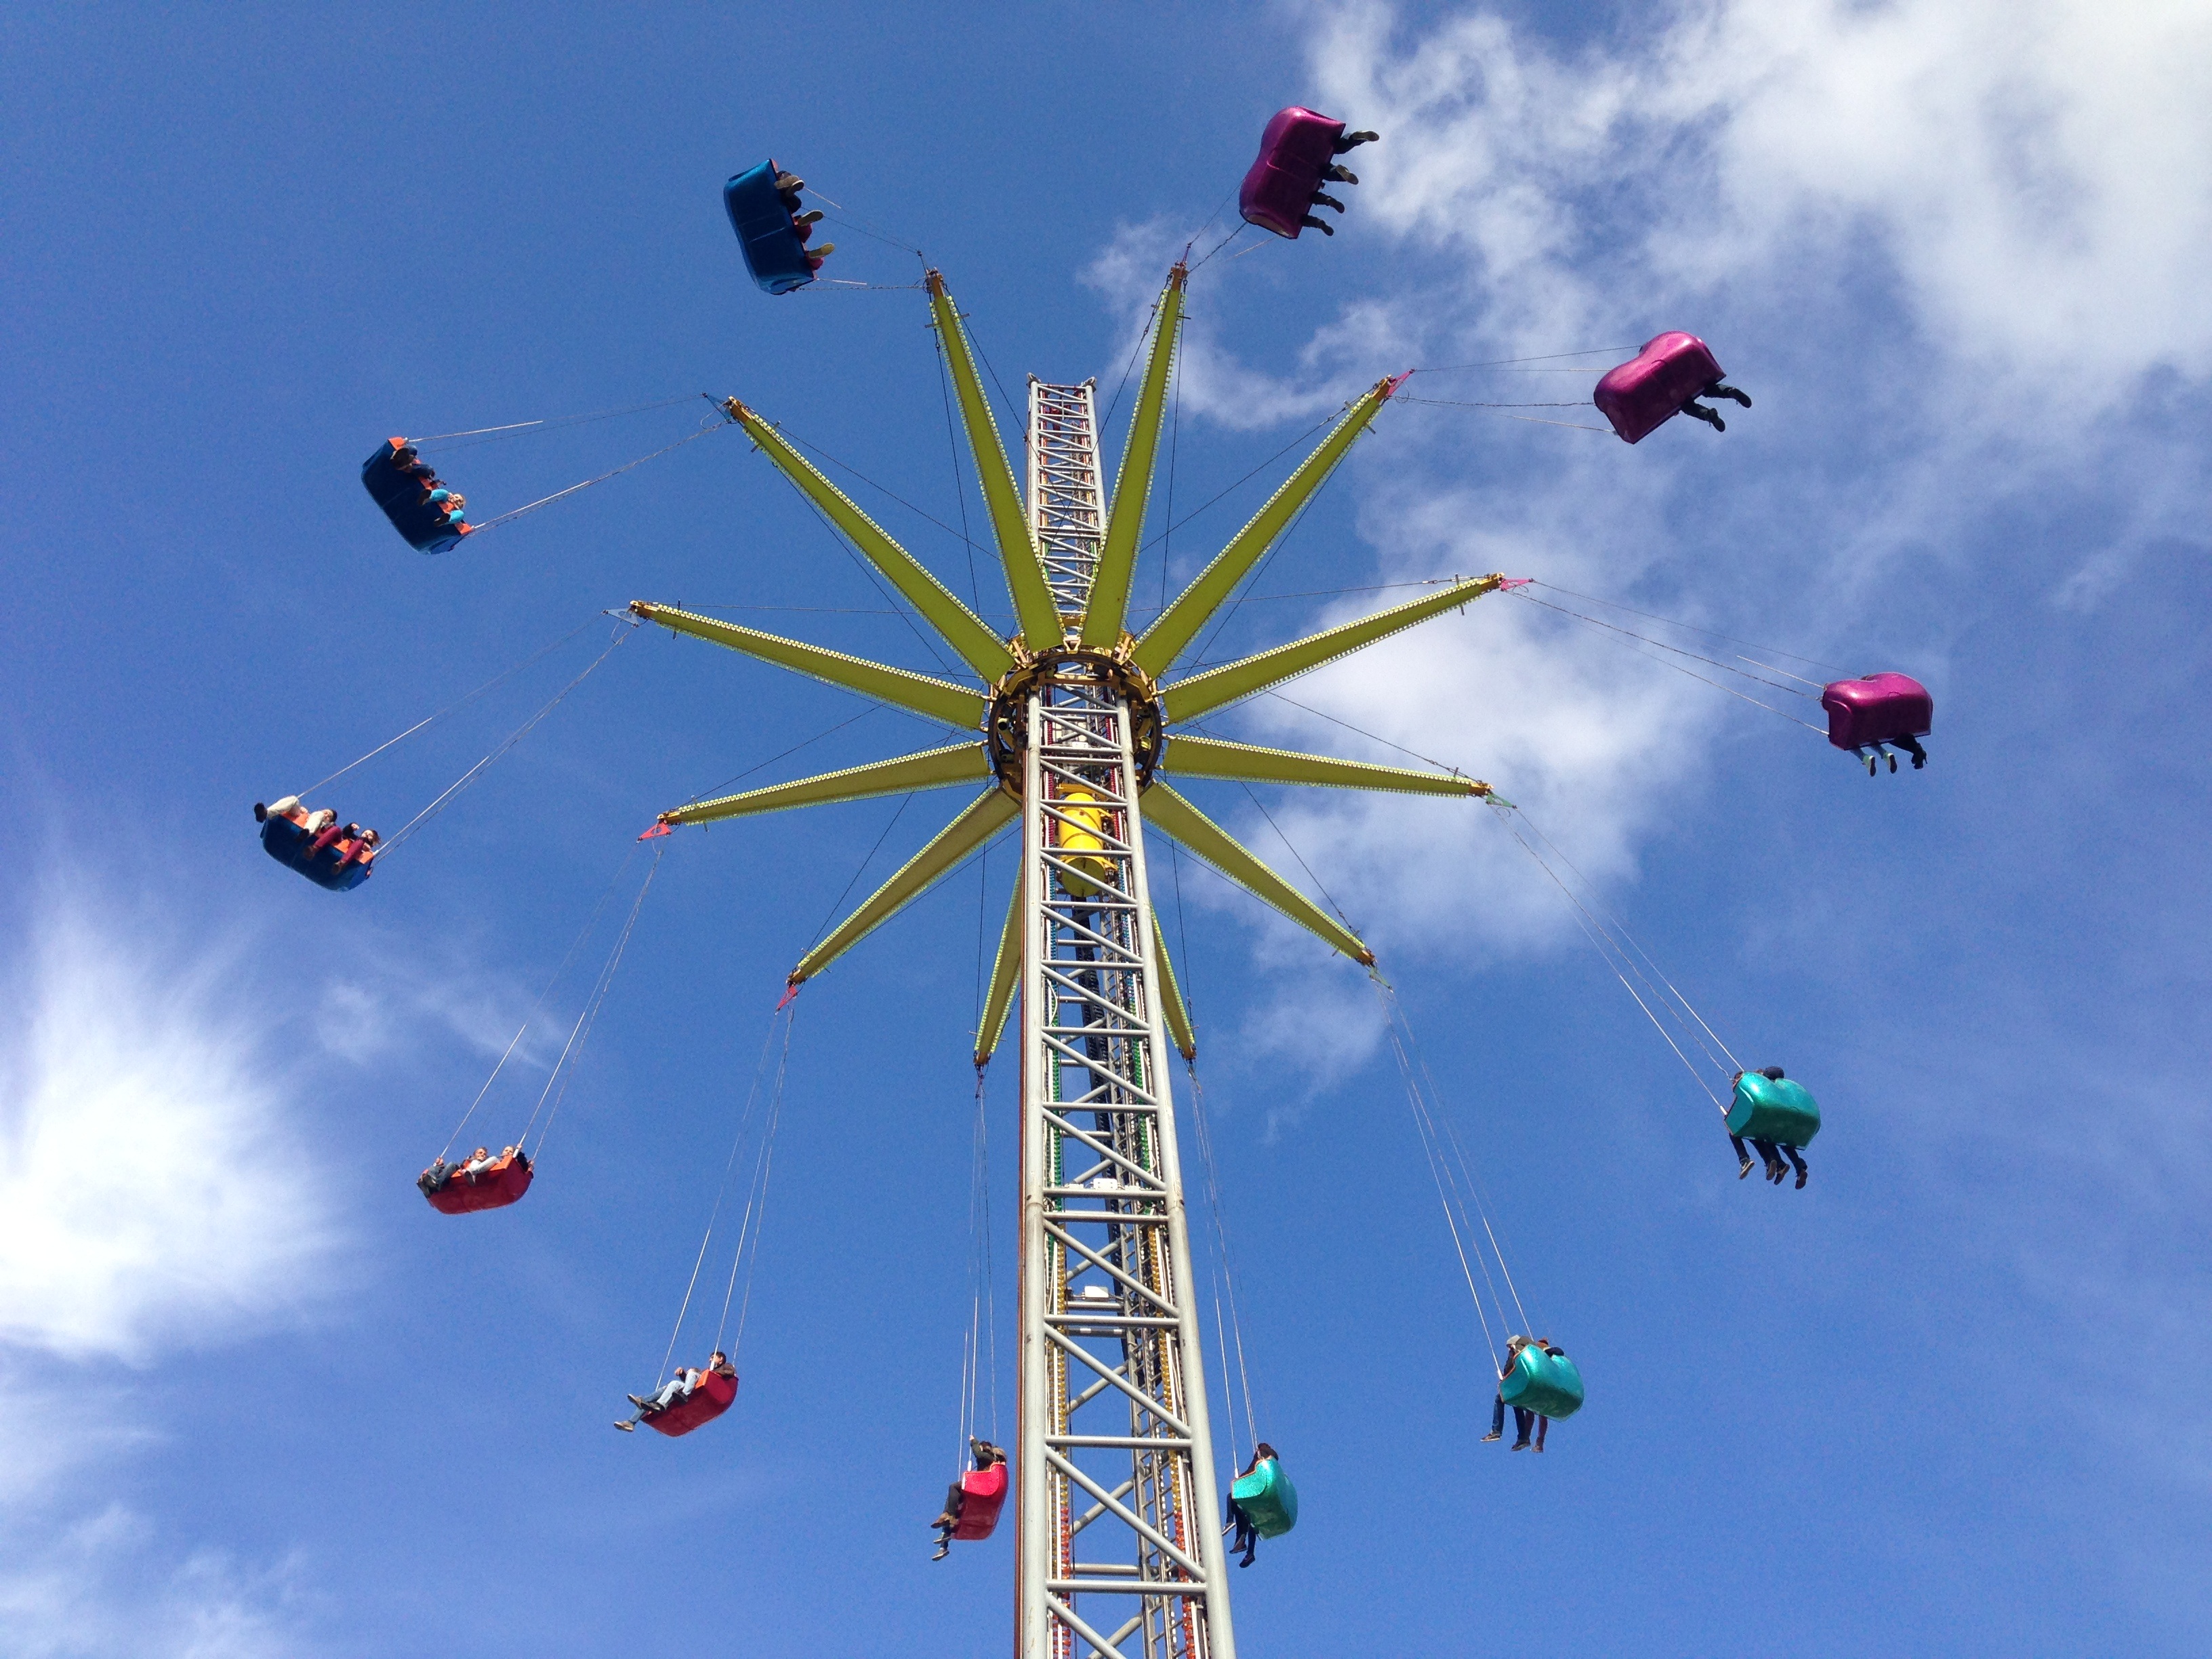
sky, flower, wind, ferris wheel, carousel, blue, toy, dom, atmosphere of earth